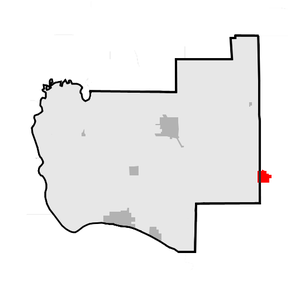
Brighton est un village de l'Illinois, dans les comtés de Jersey et de Macoupin, aux États-Unis.